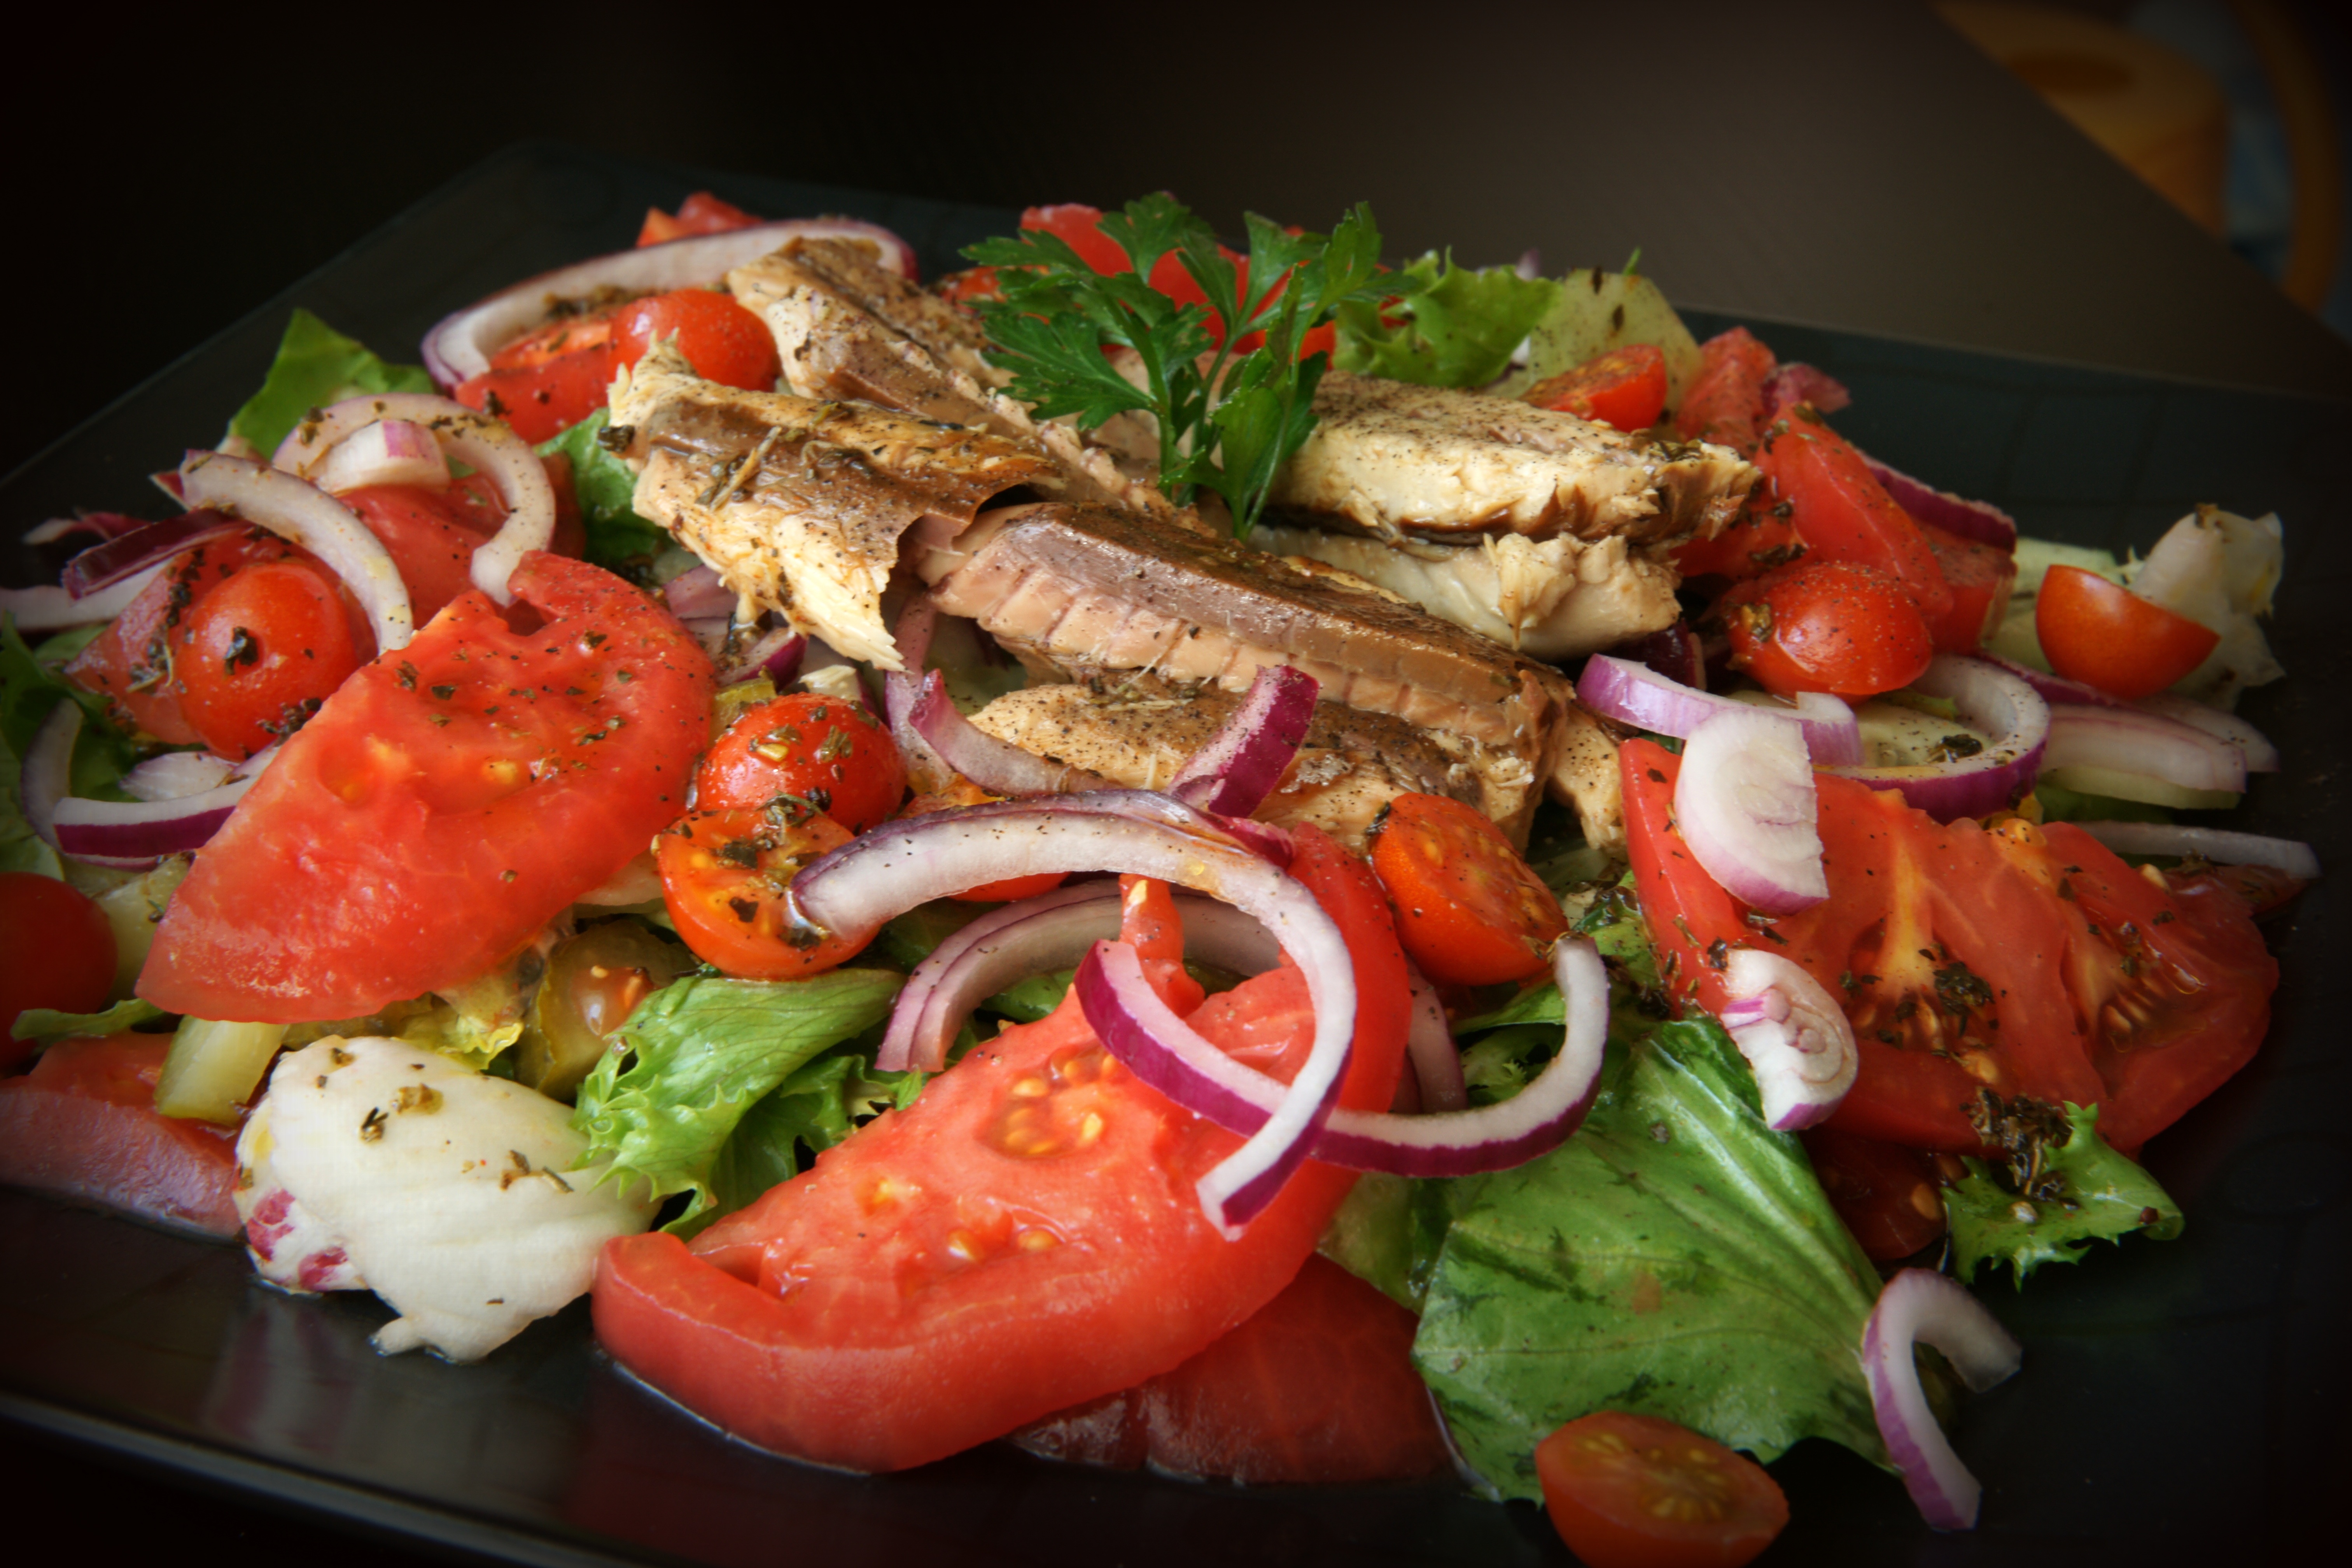
dish, meal, food, salad, cooking, produce, kitchen, fish, eat, cuisine, onion, health, lettuce, eating, vegetables, tasty, tomatoes, healthy food, pig iron, bruschetta, greek food, hors d oeuvre